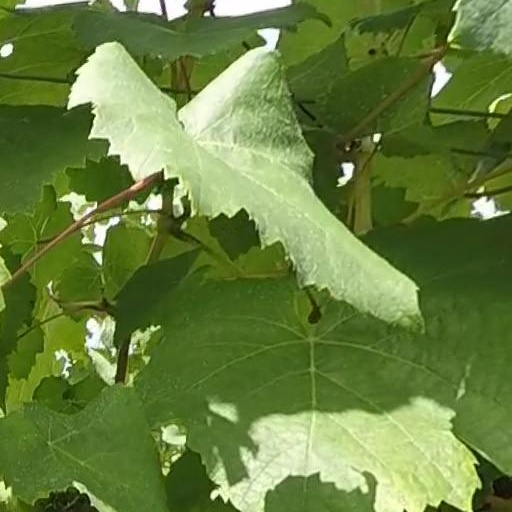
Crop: grape